Roosevelt Field (shopping mall)

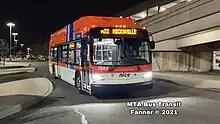
An n22 bus at the Roosevelt Field Mall Bus Terminal in 2021

The former Gimbels anchor was a Stern's between 1987 and 2001. After Stern's closed, the spot was taken over by Galyan's, which opened in 2003 (later bought out by Dick's Sporting Goods in 2004). Dick's Sporting Goods occupied the eastern section and Bloomingdale's Furniture Gallery, which opened in 2004, occupied the western half until closing in 2019. A new, 3-story Nordstrom and a 2-story wing leading to the new Nordstrom opened in August 1997. Simon Property Group took ownership of the mall in 1998, when it acquired Corporate Property Investors.